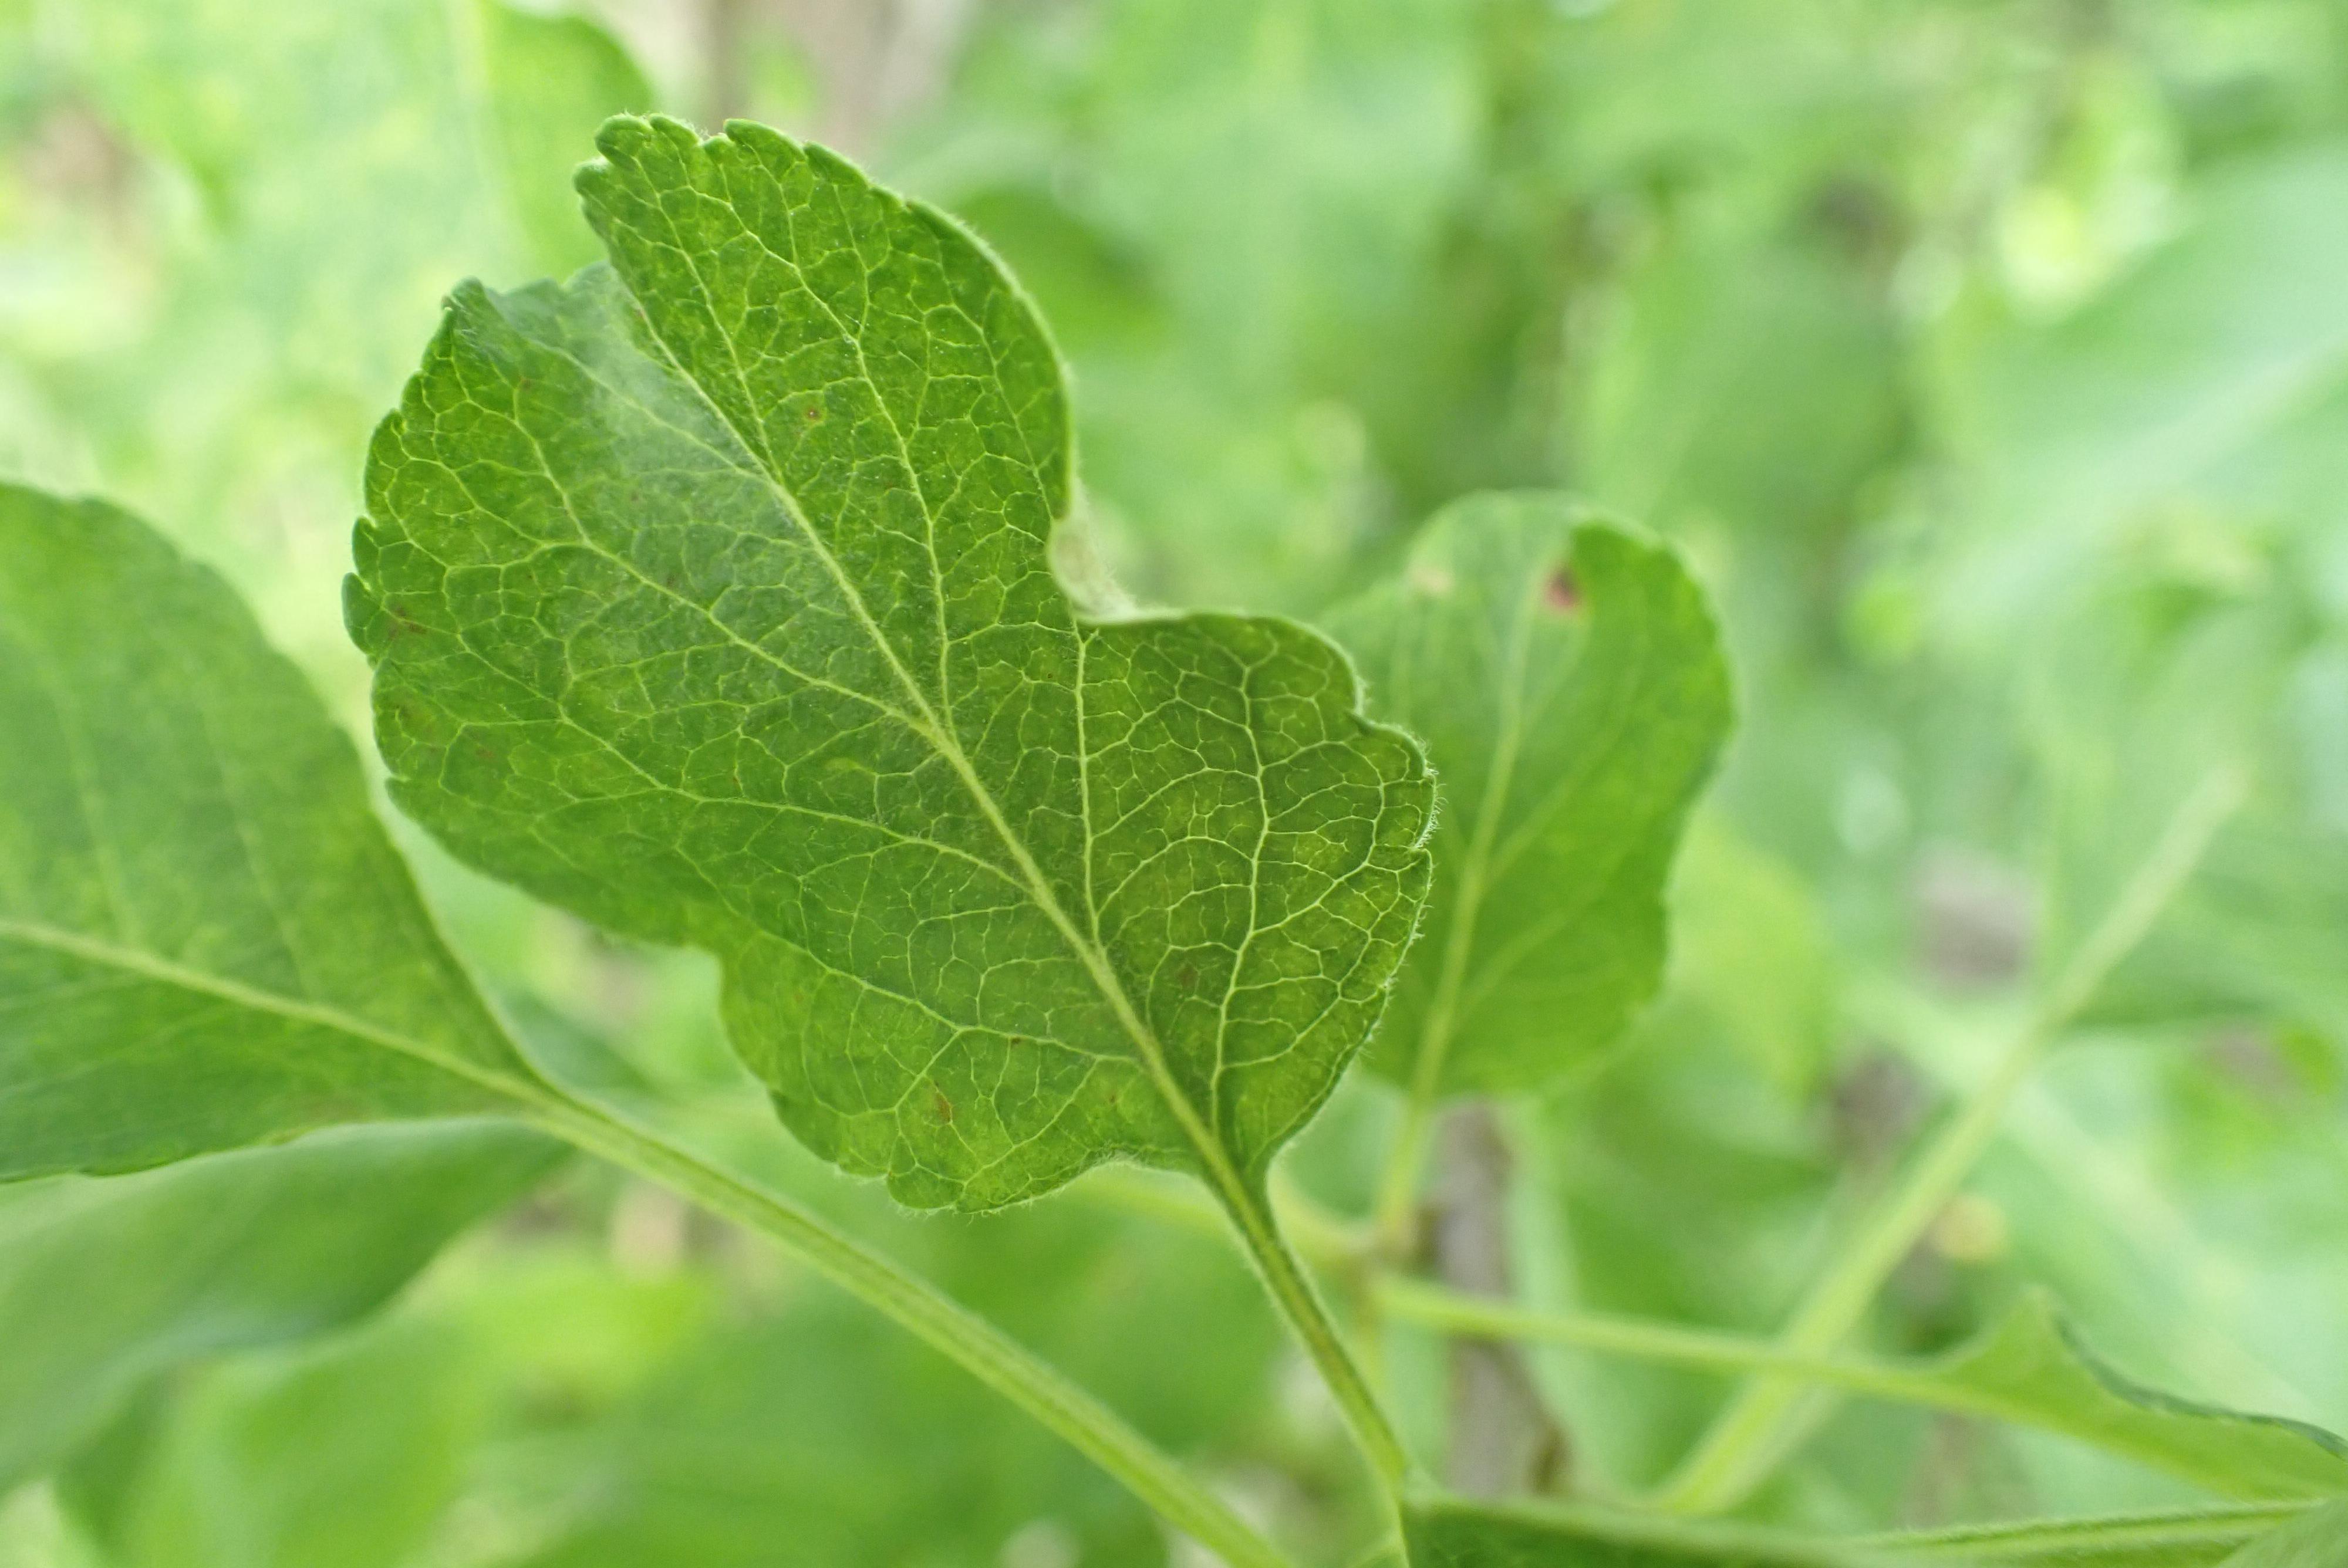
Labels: scab